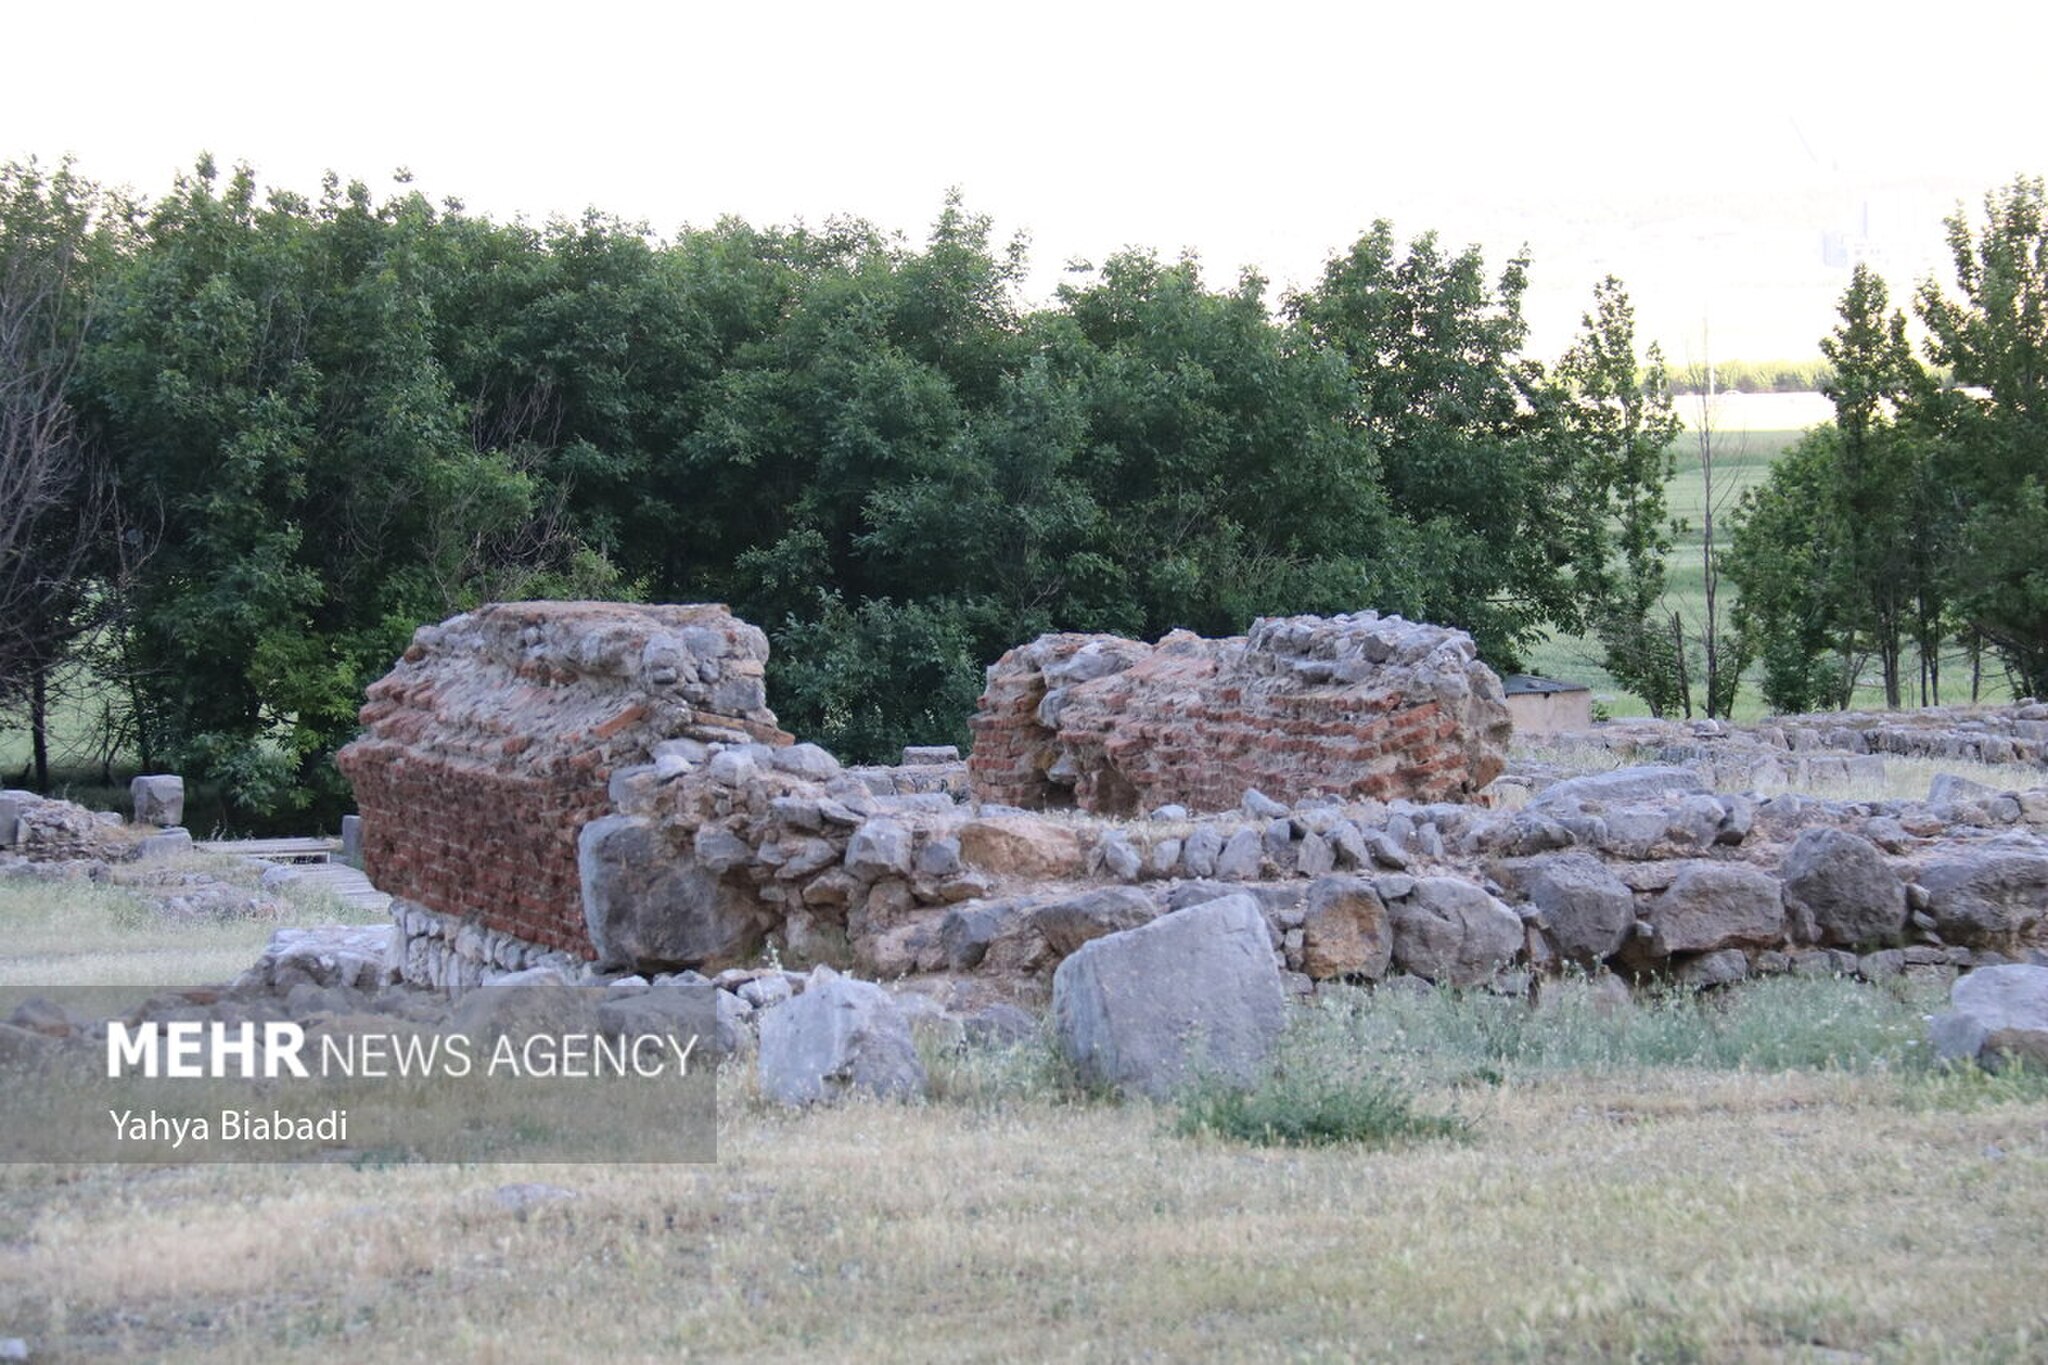
Title: Bisotun World Heritage Site (2025) 12 Mehr
Description: The Bisotun complex is located 30 kilometers northeast of Kermanshah and contains a large number of historical monuments such as the statue of Hercules, the relief of Mehrdad II, Farhad Tarash, and others. Due to the existence of historical monuments that date back to about four thousand years ago and continue until a few hundred years ago, Bisotun is considered a treasure of historical monuments of Iran, 28 of which have been registered as national monuments of Iran so far and host many tourists and travelers every year
Date: Published on 10 May 2025 - 09:10
Categories: Behistun Inscription, PD-old-100-expired, CC-PD-Mark, Photos from Mehrnews.com, Photos by Yahya Biabadi for Mehr News Agency